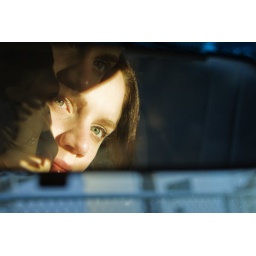
A few self-portraits done in my rear-view mirror. I like how the double glass doubles the face in the image.